Cirrus Aircraft

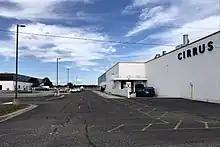
Current headquarters and main manufacturing facilities in Duluth, Minnesota since 1994. The company now has several facilities in six other states across the US, including its main customer center in Knoxville, Tennessee since 2017.

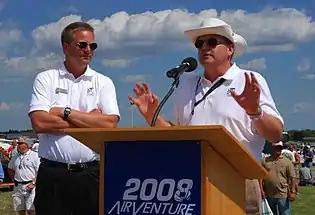
Cirrus founders the Klapmeier brothers (Dale pictured left, Alan right) both led the company from its 1984 inception until 2009; Dale then led it for the following decade while Alan pursued other ventures. Together they were inducted into the National Aviation Hall of Fame in 2014.

The company's first headquarters was located in Baraboo, Wisconsin. Since 1994, its headquarters and main manufacturing facilities have been in Duluth, Minnesota. In the fall of 2002, Cirrus opened an "aviation incubator" building adjacent to its Duluth headquarters, which it was preparing to buy from the city for US$3.45M in April 2023.